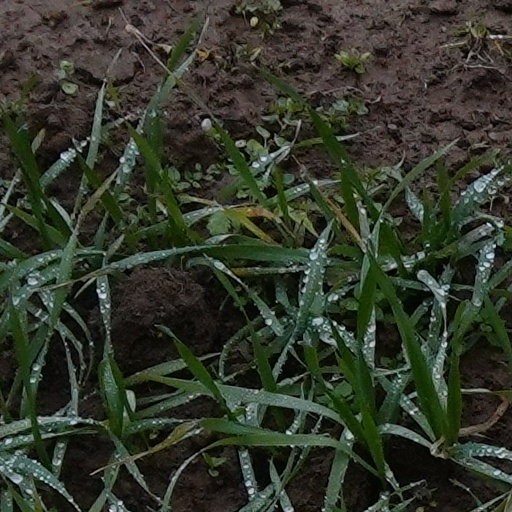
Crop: wheat